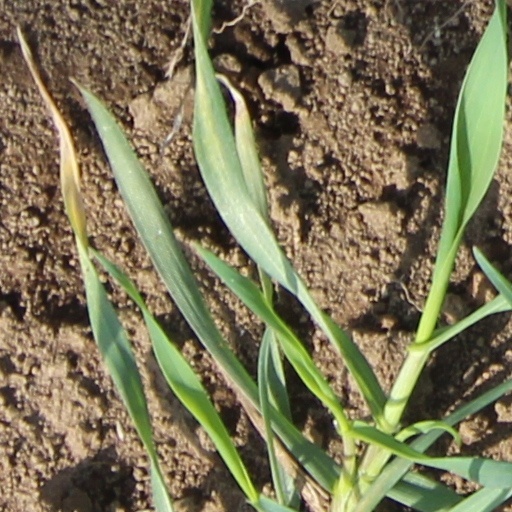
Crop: wheat